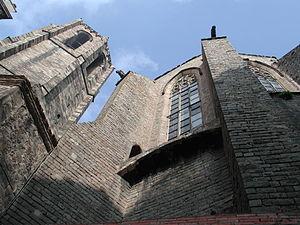
Joaquina de Vedruna i Vidal en religion sœur Joaquina du Père Saint François née le 16 avril 1783 à Barcelone, est décédée le 28 août 1854 à Barcelone, est une religieuse espagnole, fondatrice des carmélites de la Charité et reconnue sainte par l'Église catholique.